Roman villa of Camino de Albalate

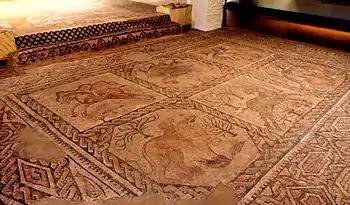
Roman mosaic.

Roman villa of Camino de Albalate is a Roman site near Calanda, Teruel, Aragon, Spain. The archaeological site, now dismantled, is located in the Albalate orchard area and is one of the most significant sites in the province of Teruel. The mosaic discovered there stands as the primary example of Roman culture in the aforementioned province.